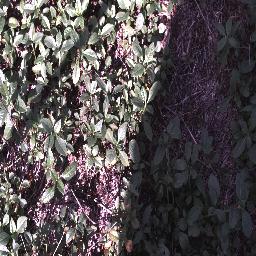
Label: negative